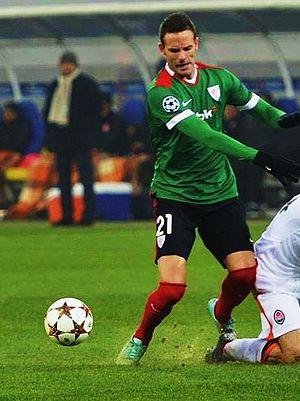
Borja Viguera Manzanares, né le 26 mars 1987 à Logroño, est un footballeur espagnol qui évolue au poste d'attaquant au Real Unión.